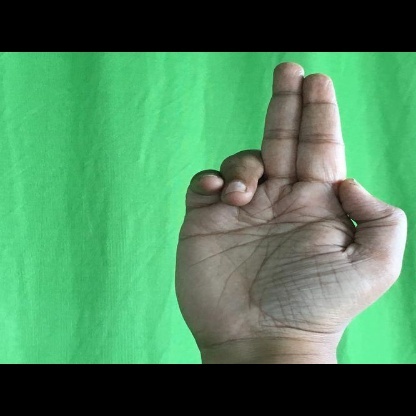
Mudra: Ardhapathaka